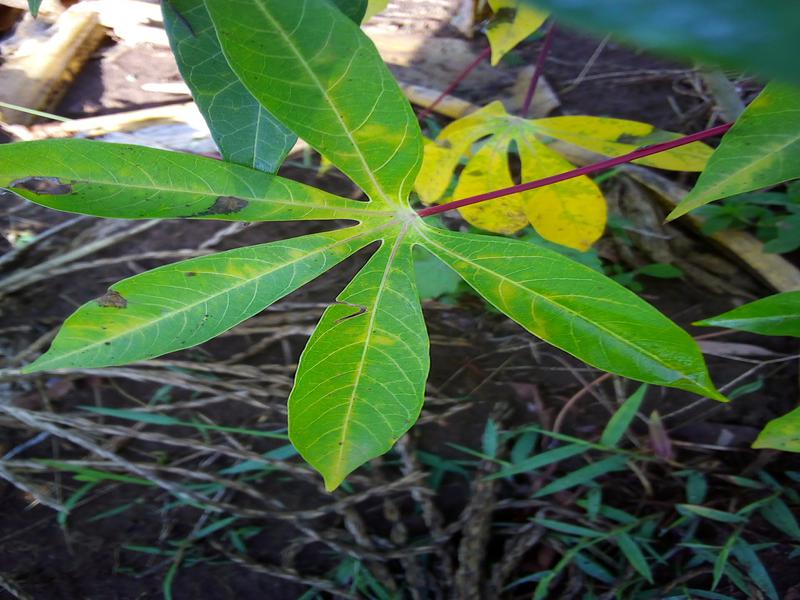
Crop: cassava
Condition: brown_streak_disease